Fiamē Naomi Mataʻafa

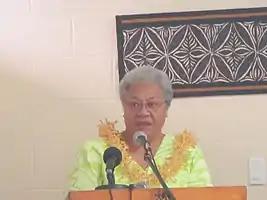
Fiamē Naomi Mataafa speaking at the Advancing Gender Justice Programme BRIDGE training workshop, in Samoa, 19 January 2014

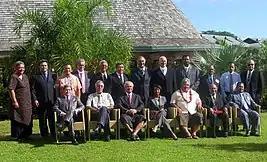
Fiamē Naomi Mataafa (standing, far left) at a meeting of Pacific Islands leaders with US Secretary of State Condoleezza Rice (center), in Samoa, 26 July 2008

Afioga Fiamē Naomi Mataafa (born 29 April 1957) is a Samoan politician and High Chief ("matai") who has served as the seventh Prime Minister of Samoa since 2021.